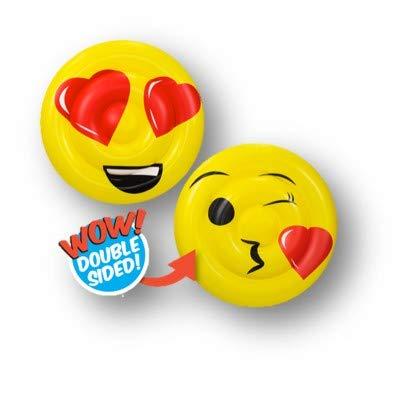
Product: Aqua Leisure Pool Toys 5-in-1 Value Bundle: Five (5) Piece Pool Toy Set Includes Emoji Kiss+Wink and Emoji Cool+Nerd Two-Sided Inflatable Pool Floats Plus Three Emoji Drencher Disks
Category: Toys & Games | Sports & Outdoor Play | Pools & Water Toys | Pool Rafts & Inflatable Ride-ons
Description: FIVE-PIECE POOL TOYS BUNDLE Includes Emoji Kiss Wink and Emoji Cool Nerd Two-Sided Inflatable Pool Floats Plus Three Emoji Drencher Disks; Broken Heart, Big Stink and Unicorn Drenchers.
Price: $34.99
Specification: ProductDimensions:5.5x10x12.5inches|ItemWeight:7.15pounds|ShippingWeight:7.15pounds(Viewshippingratesandpolicies)|ASIN:B07R1ZY6G1|Itemmodelnumber:AZC17559AZ|Manufacturerrecommendedage:4yearsandup